Ioannis Ipitis

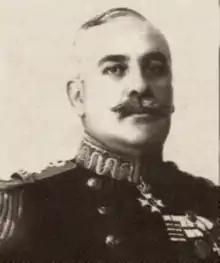
Ioannis Ipitis 1922

Ioannis Ipitis (1867–1956) was a Greek admiral and writer. He served as Chief of the General Staff of the Navy from 9 November 1920 to 26 April 1921.